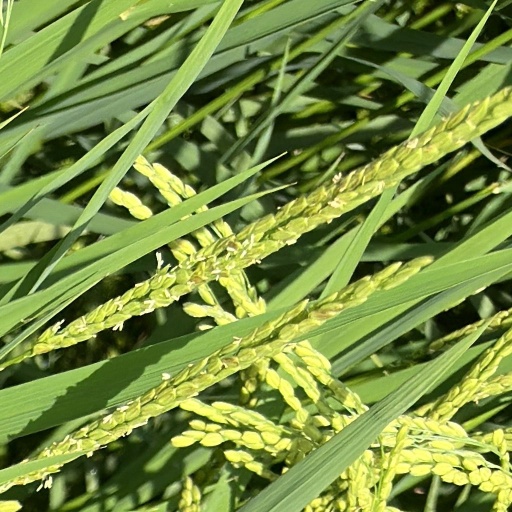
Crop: rice